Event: Ecuador Earthquake
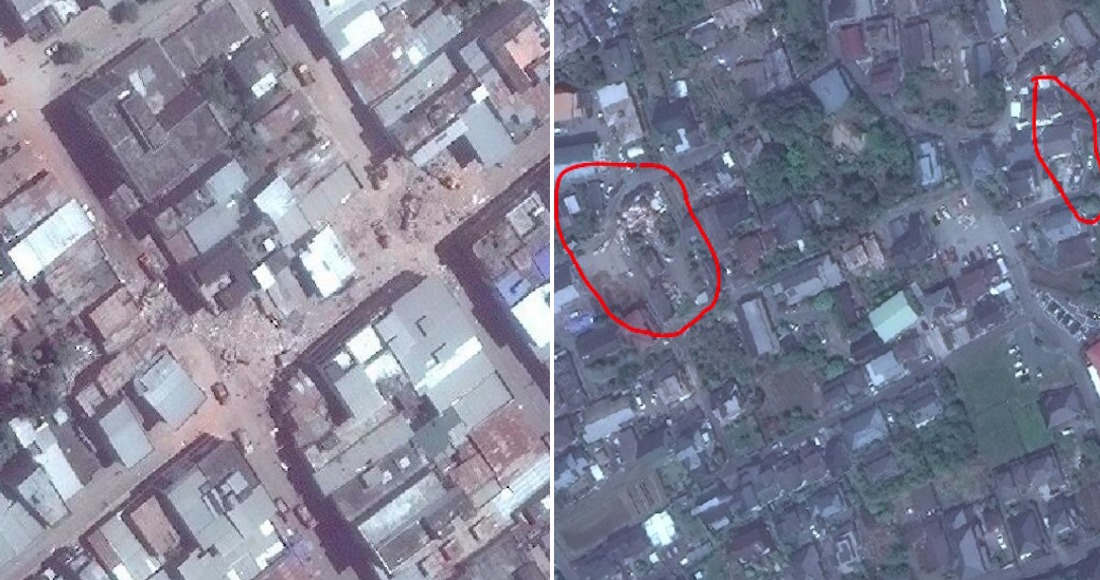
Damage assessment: damage